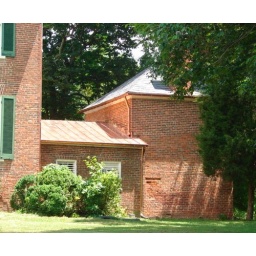
The roof restoration work is now complete over the kitchen wing of the mansion.